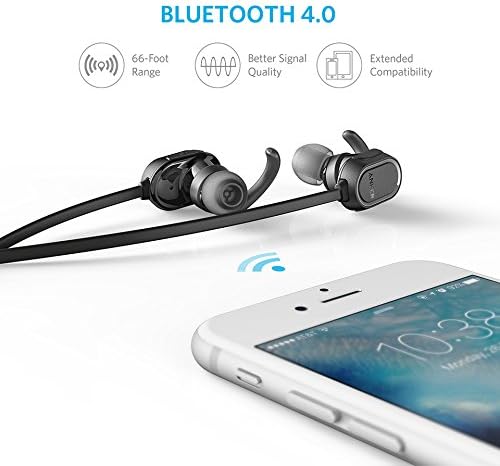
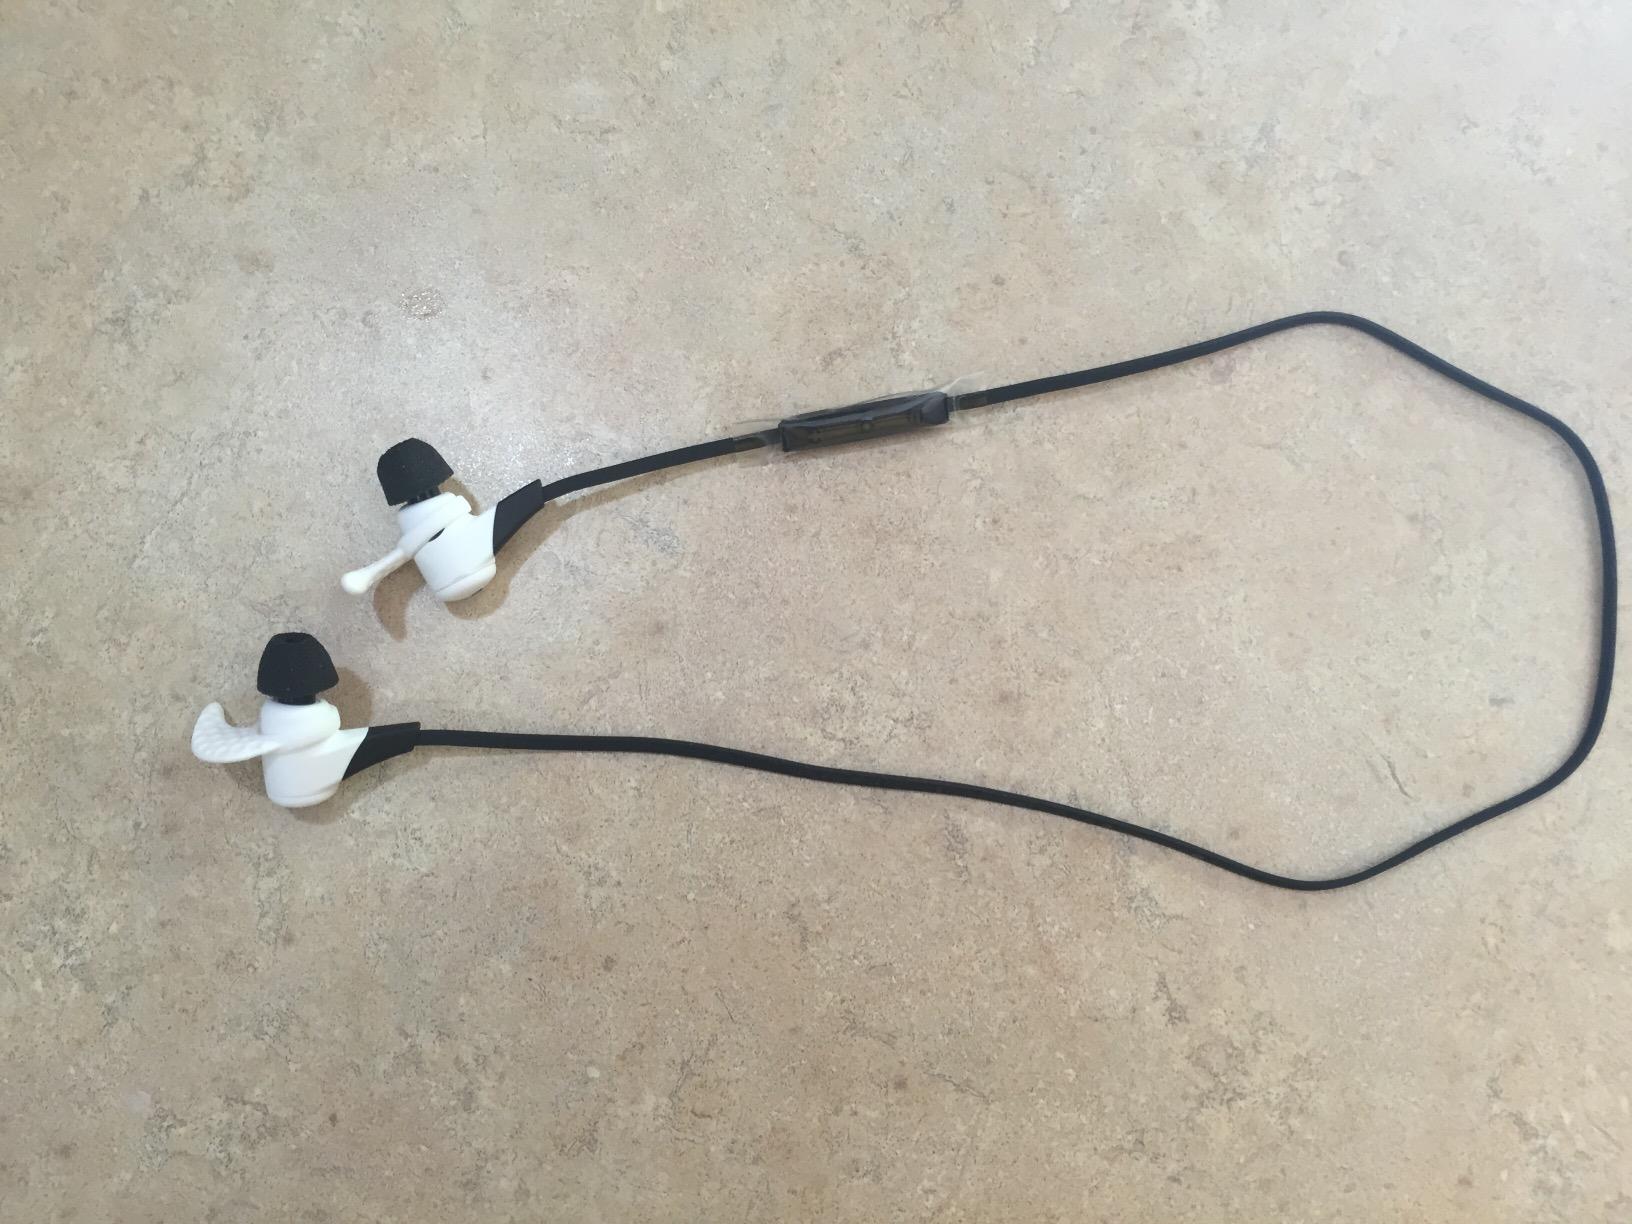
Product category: headphones
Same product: no